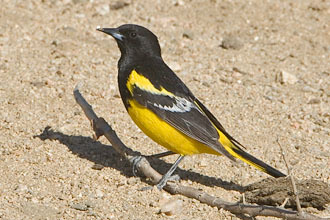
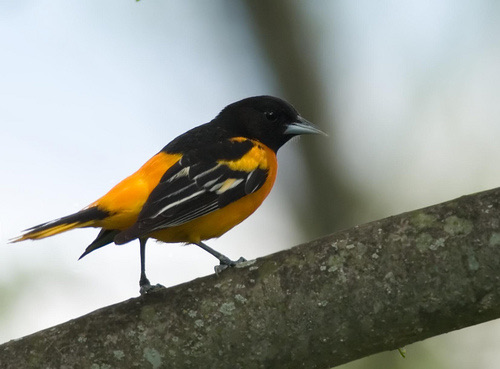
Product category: misc
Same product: yes